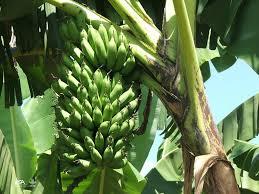
Kilimo,hii ni kilimo ambapo tunaona kwamba mgomba wa ndizi umezaa.Ndizi hii unaonekana ukiwa umekomaa japo tunaona kuwa kijani ni kibichi kutoa ishara kwamba kuna mvua ya kutosha kwa niaba ya kilimo bora.